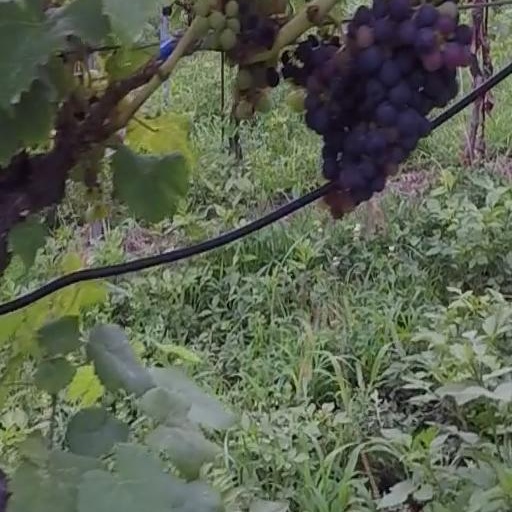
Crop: grape